Frank Robison

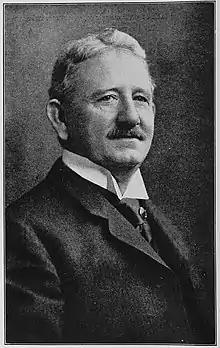

Frank DeHass Robison (1852 – September 25, 1908) was an American businessman, best known as a baseball executive. He was the organizer of the Cleveland Spiders franchise, and owned or part-owned the club throughout its existence, from its founding in as the Cleveland Blues until . Along with his brother, Stanley Robison, he was also co-owner of the St. Louis Perfectos/Cardinals baseball team of the National League from until his death in .